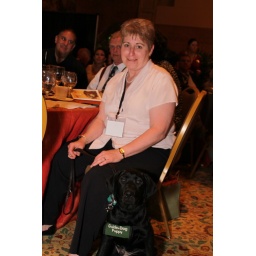
Guest with her Guide Dog puppy sitting beside her at her table.